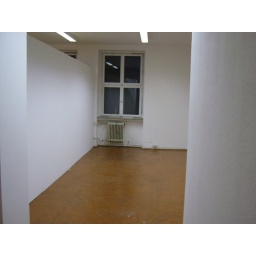
space 1 (for the show), view from the door toward the right. on a little separated room made by a white wall